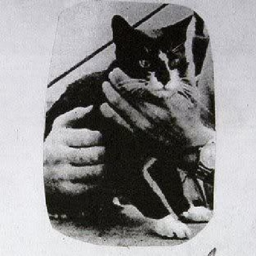
deceased organism was , of course , a black & white cat .